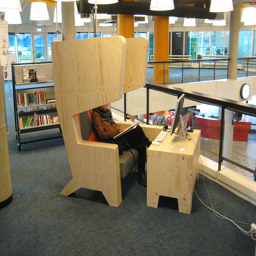
A wooden enclosure with a computer desk in front of it.
A person writing while sitting in a chair.
Someone drawling in a big open building sitting in a chair.
A woman seated looking at her lap top
A person sits on a bench in a bookstore.